Elizabeth Duane Gillespie Junior High School

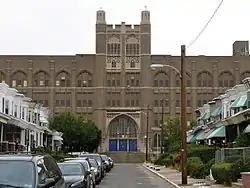
Elizabeth Duane Gillespie Junior High School, September 2010

Elizabeth Duane Gillespie Junior High School is a historic junior high school building located in the Nicetown–Tioga neighborhood of Philadelphia, Pennsylvania. It was designed by Irwin T. Catharine and built in 1925–1927. It is a four-story, 17 bay, brick building on a raised basement in the Late Gothic Revival-style. It features projecting end pavilions, arched openings, and a large stone Gothic entryway. It was named for president of the Colonial Dames of Pennsylvania and Flag Day founder Elizabeth Duane Gillespie.